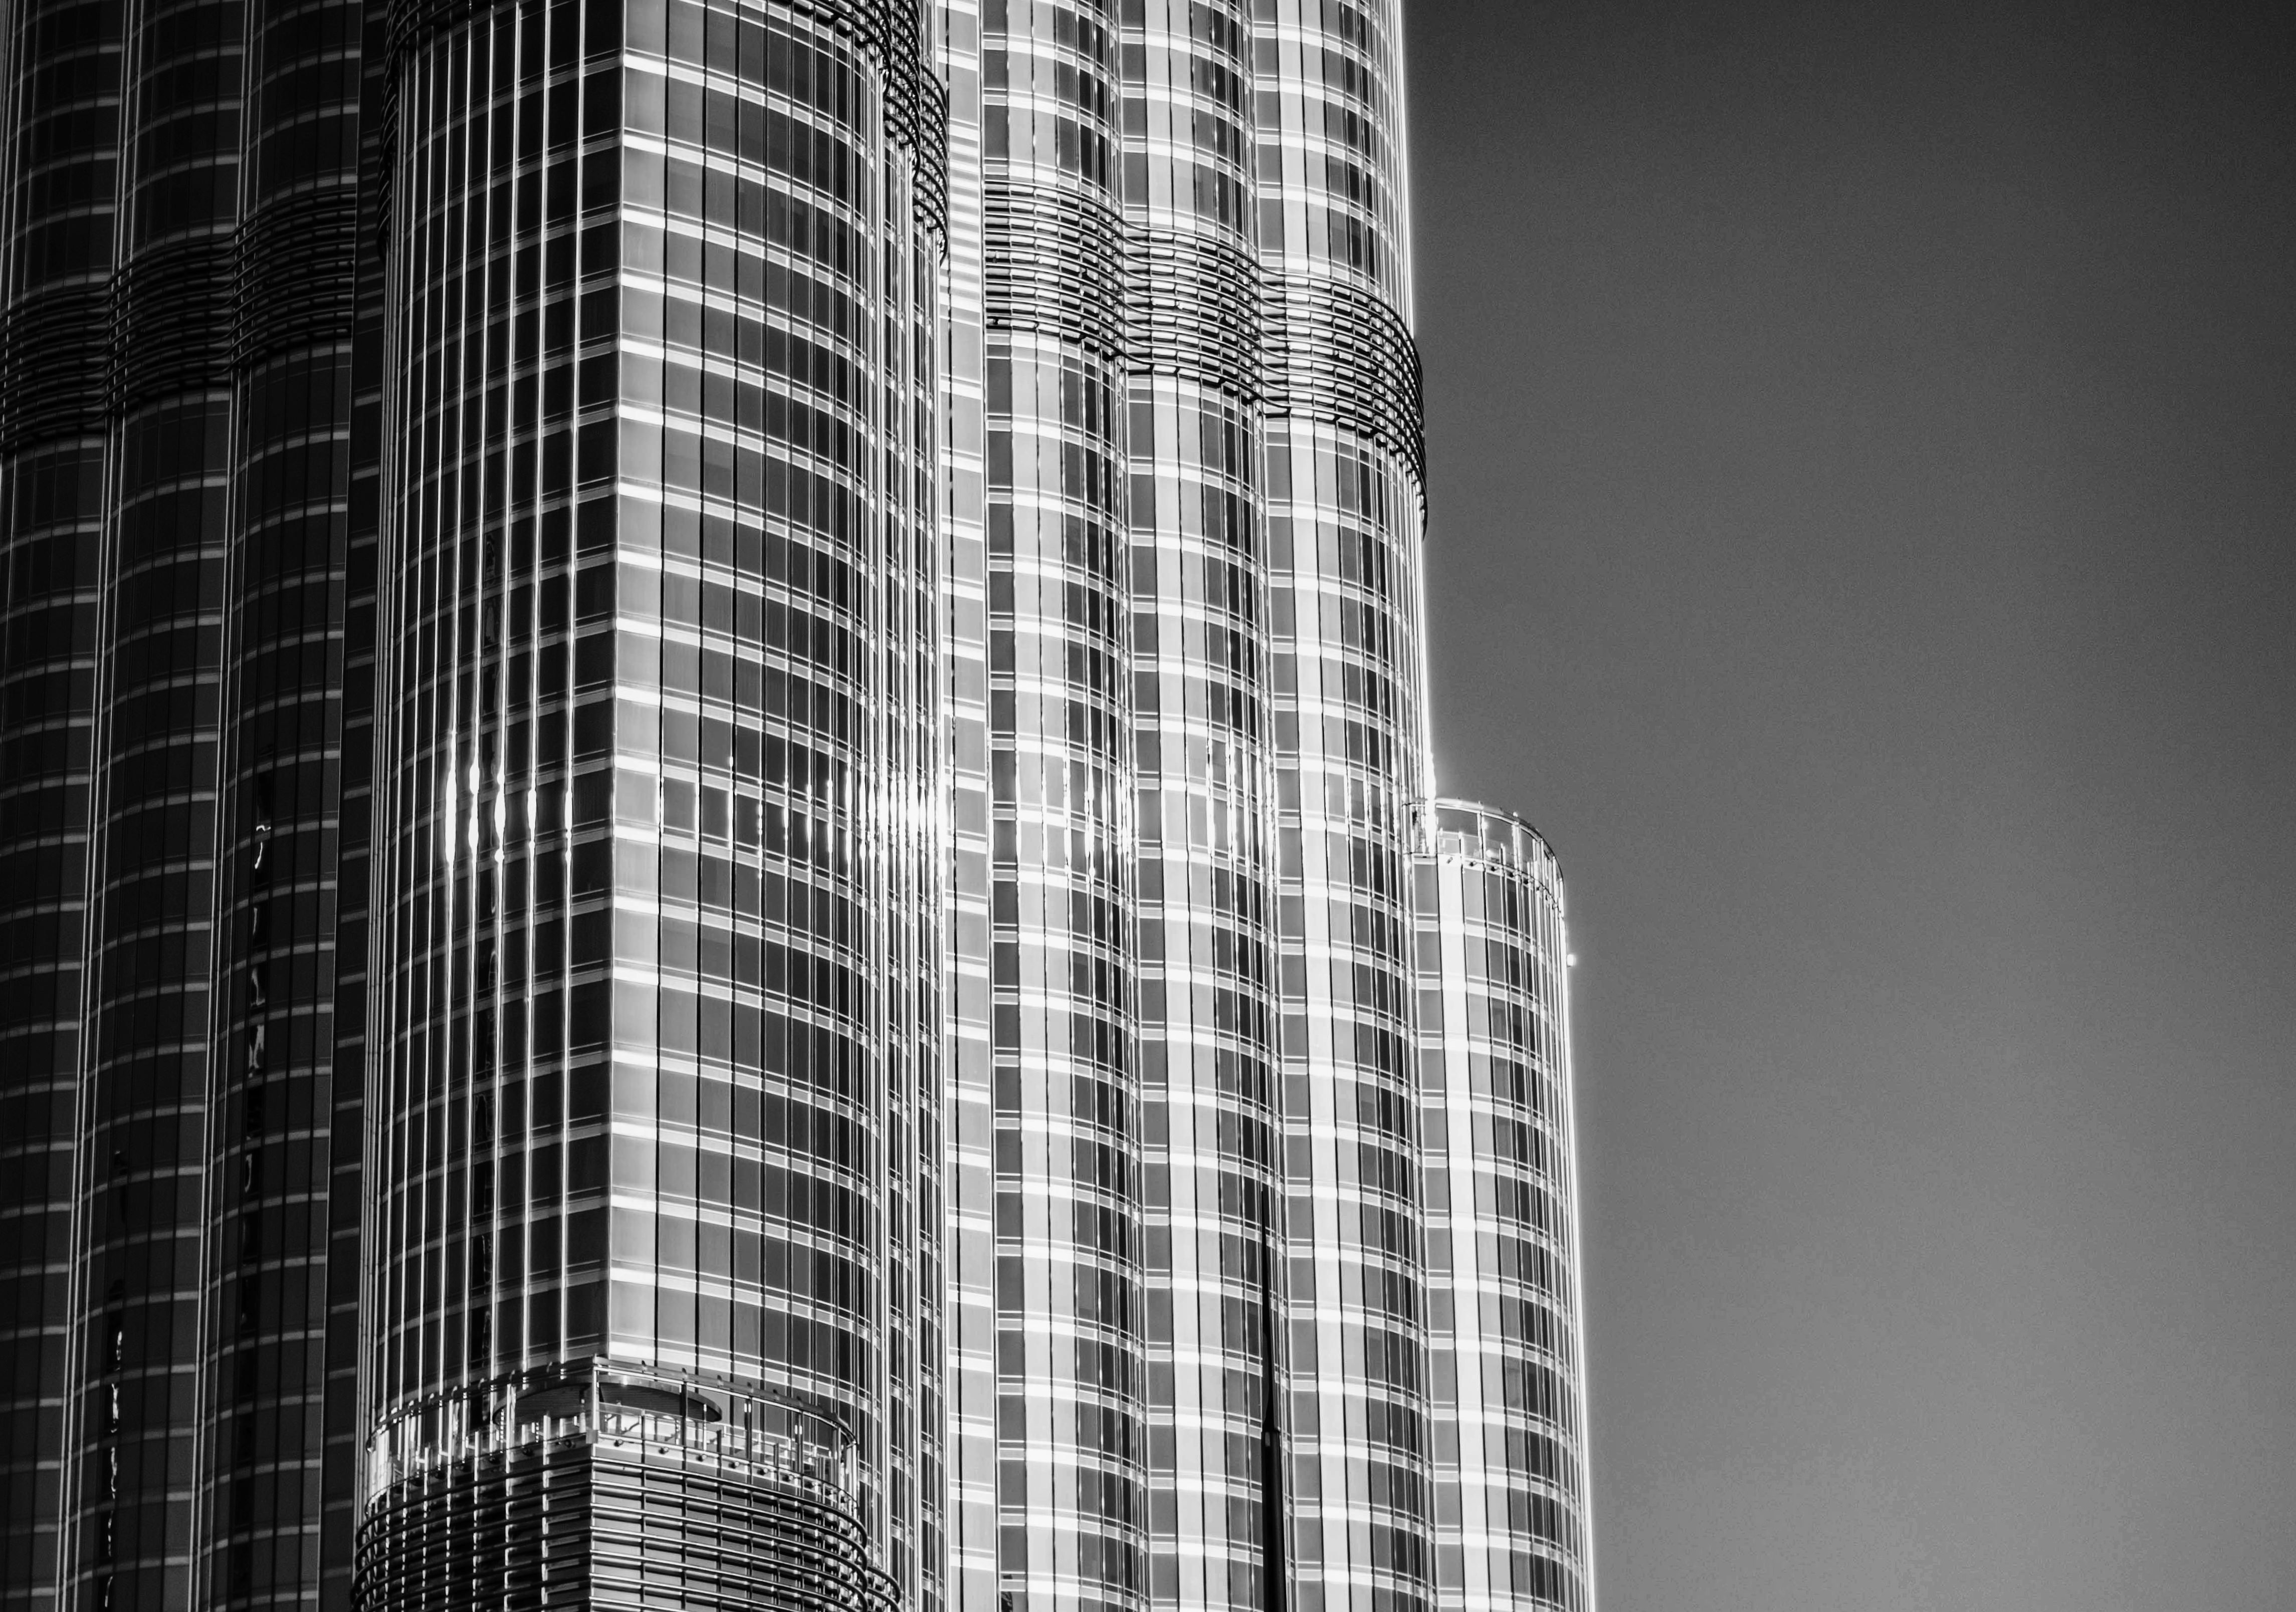
black and white, architecture, building, skyscraper, cityscape, downtown, line, reflection, tower, facade, monochrome, tower block, symmetry, shape, metropolis, urban area, monochrome photography, metropolitan area